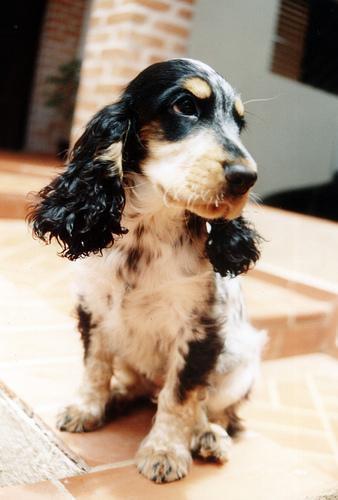
english cocker spaniel